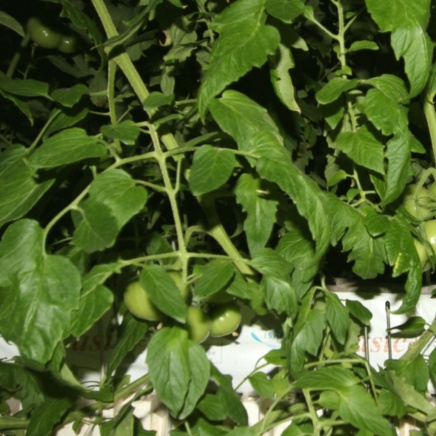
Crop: tomato